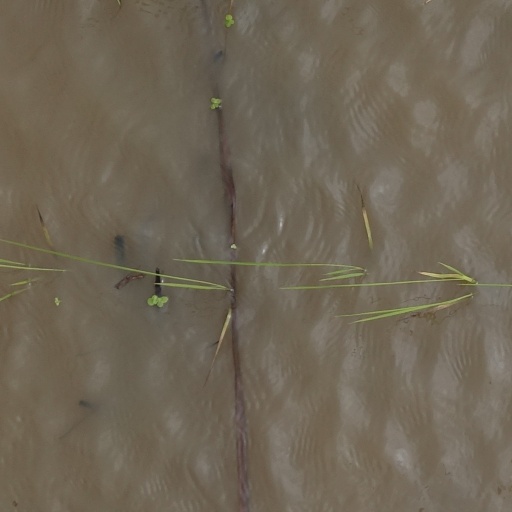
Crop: rice